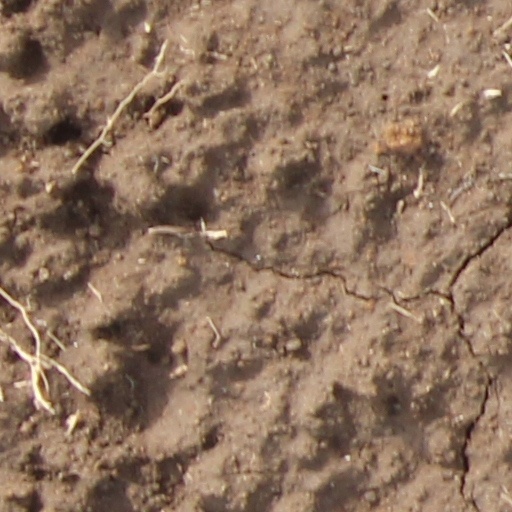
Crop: wheat